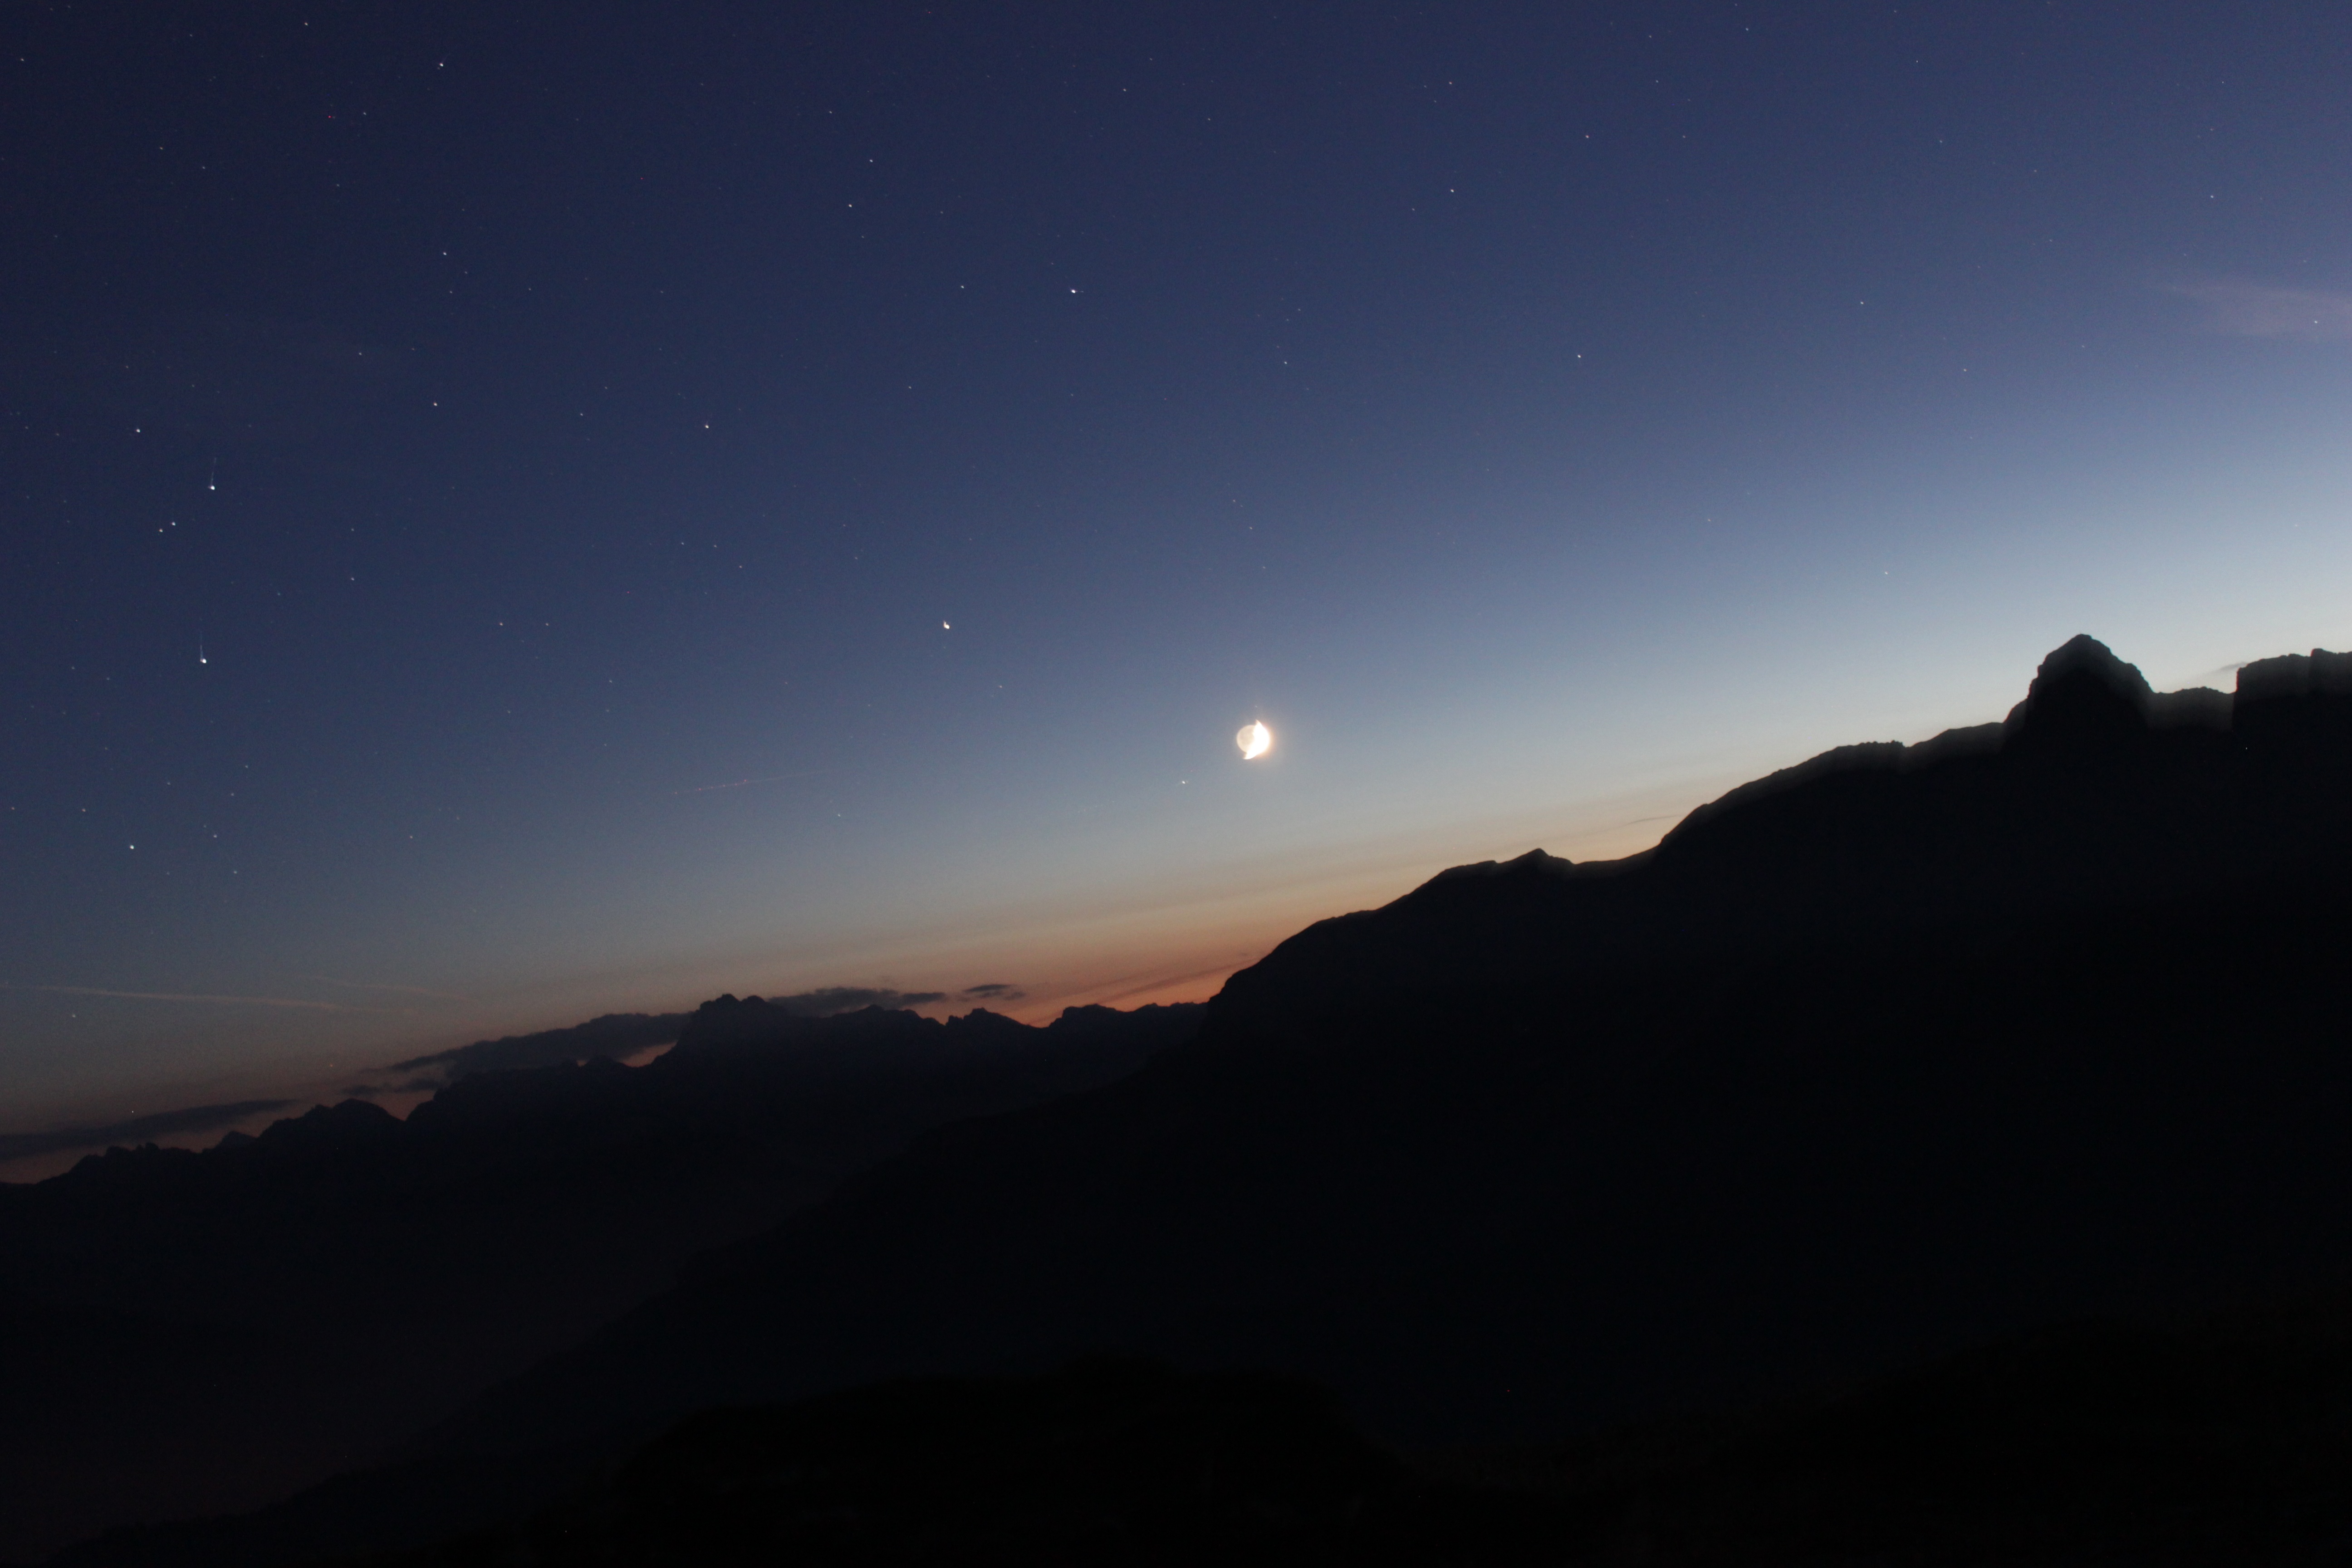
horizon, mountain, cloud, sky, sunrise, night, morning, star, hill, dawn, atmosphere, mountain range, dusk, evening, darkness, night sky, moon, moonlight, evening sky, astronomical object, atmospheric phenomenon, atmosphere of earth, mountainous landforms